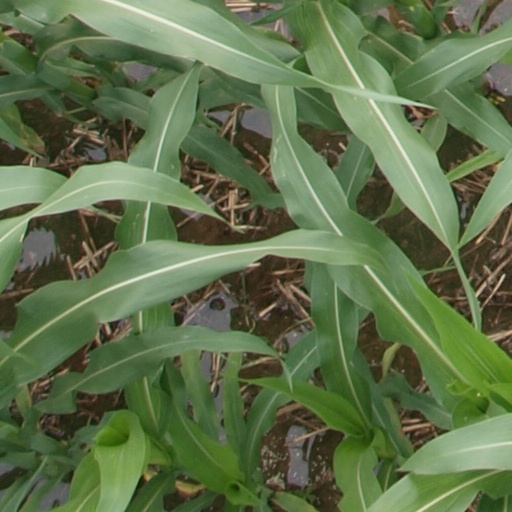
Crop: maize; corn